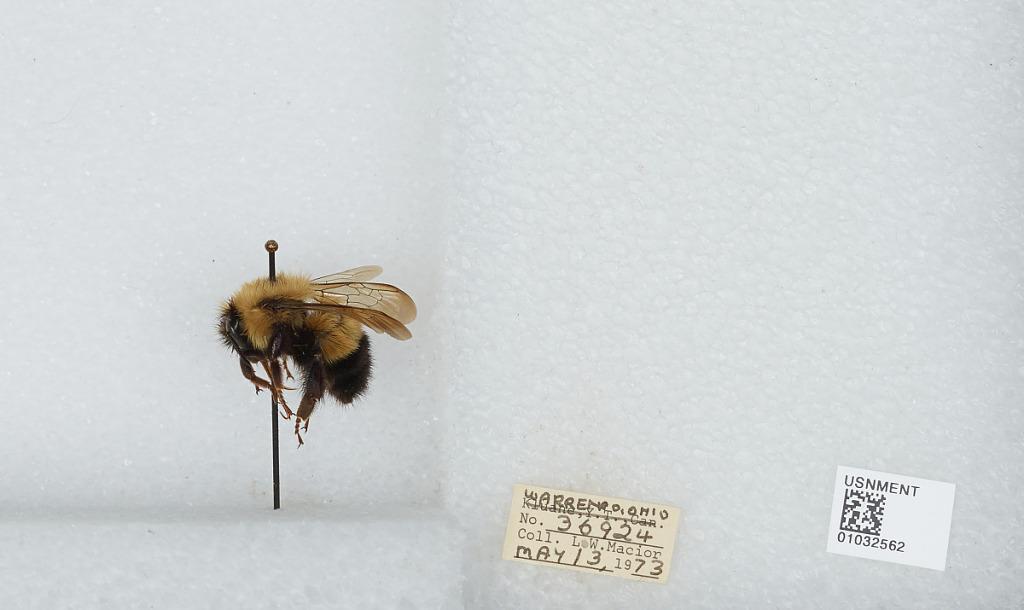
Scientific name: Bombus (Pyrobombus) vagans vagans Smith
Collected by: L. Macior
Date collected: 1973-5-13
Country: United States
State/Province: Ohio
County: Warren
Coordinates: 39.4242, -84.1856